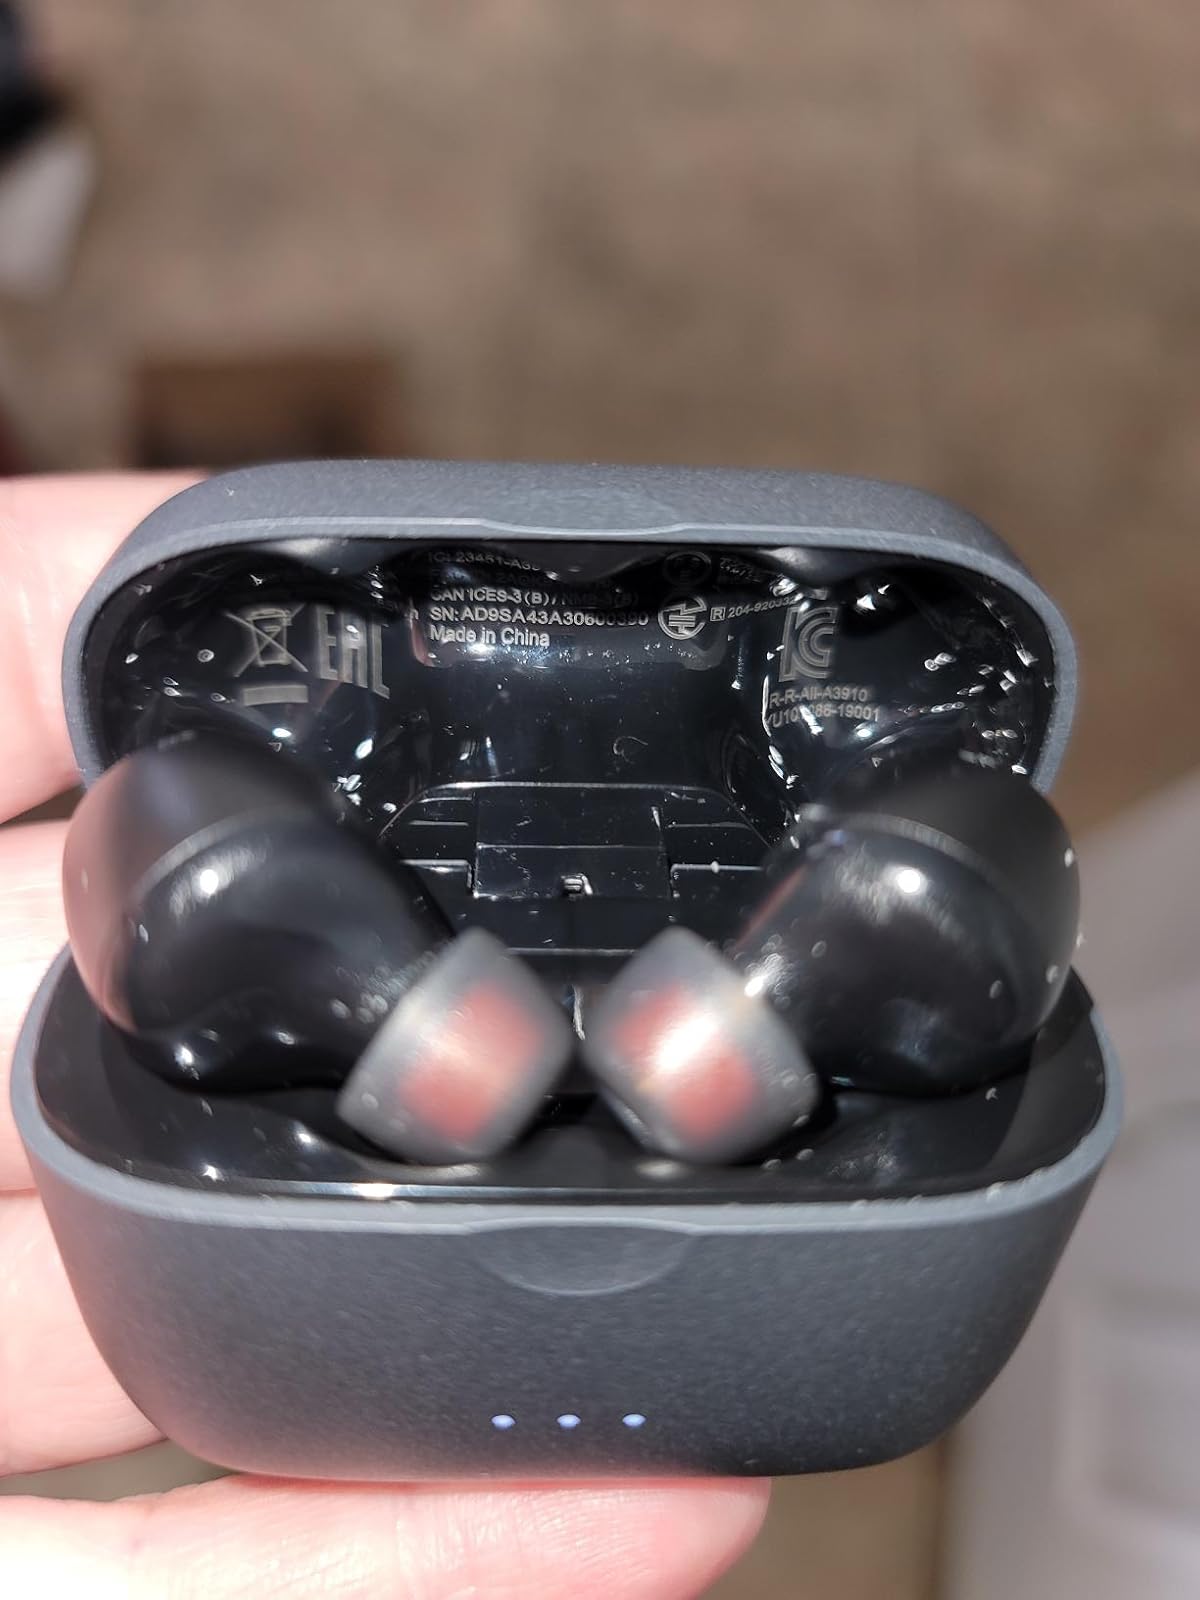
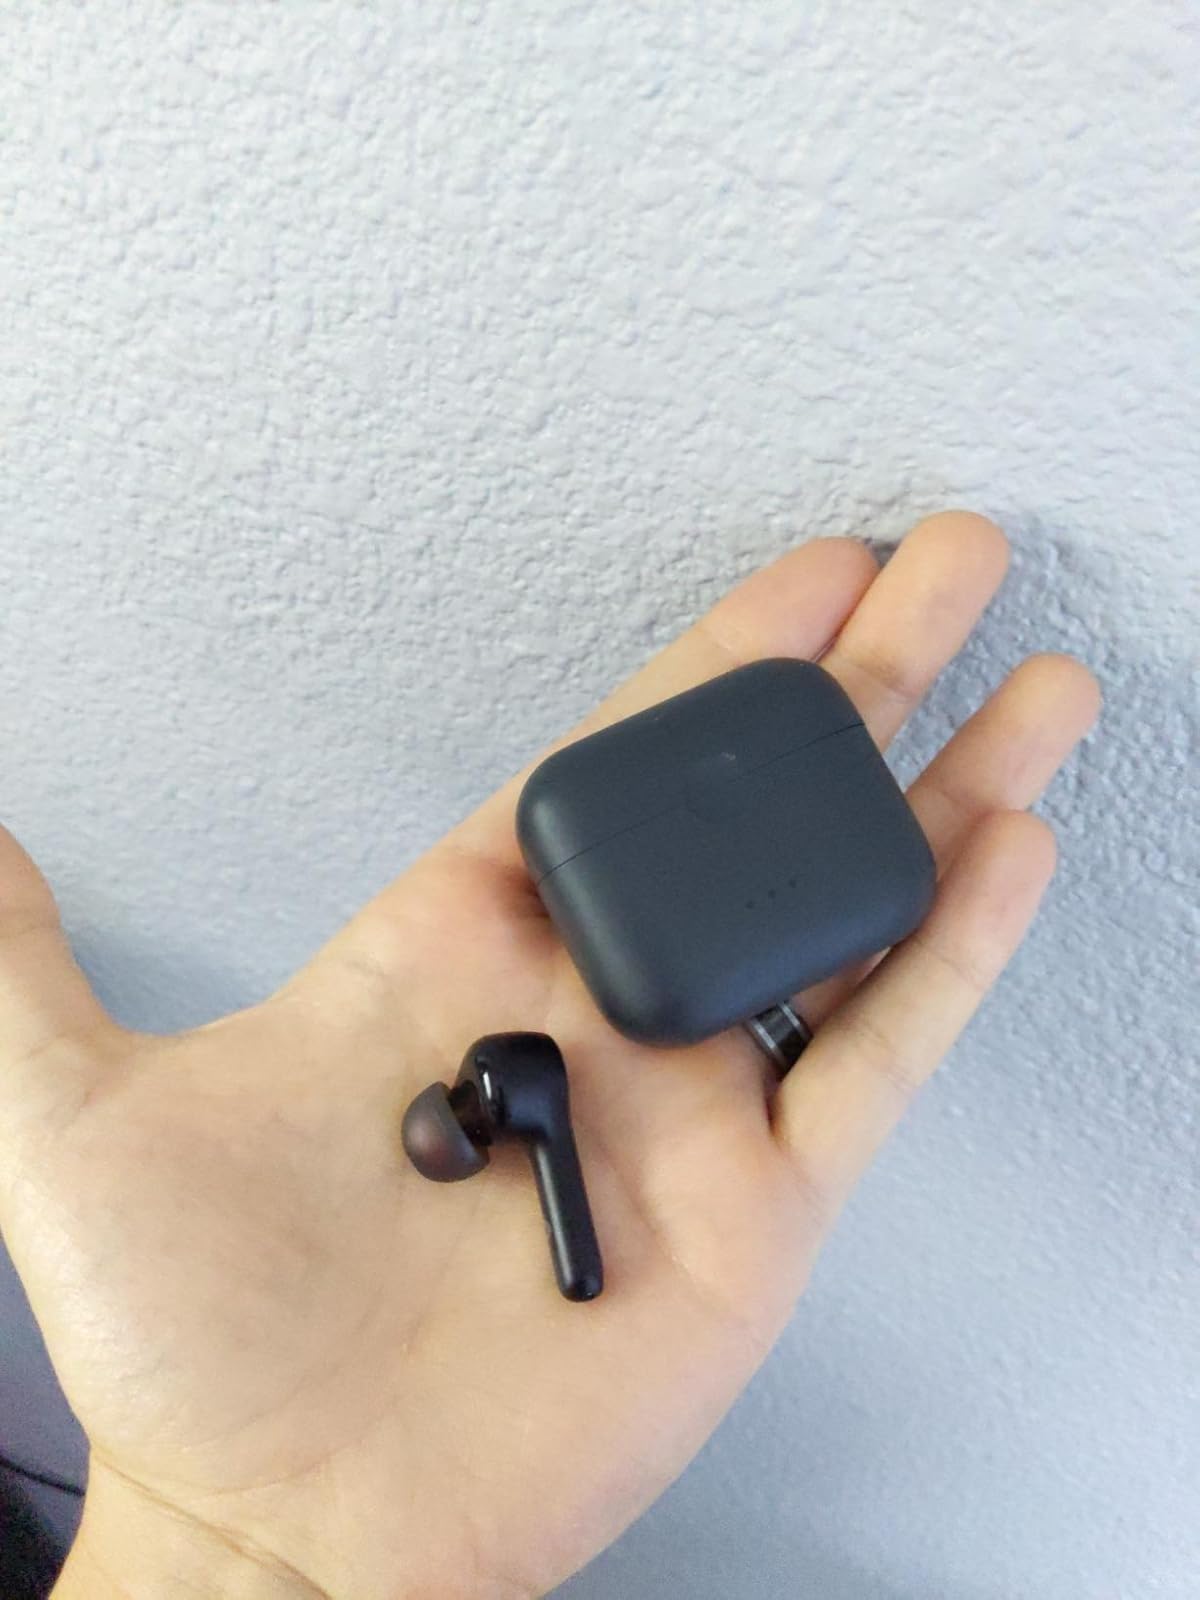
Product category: earbuds
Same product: yes